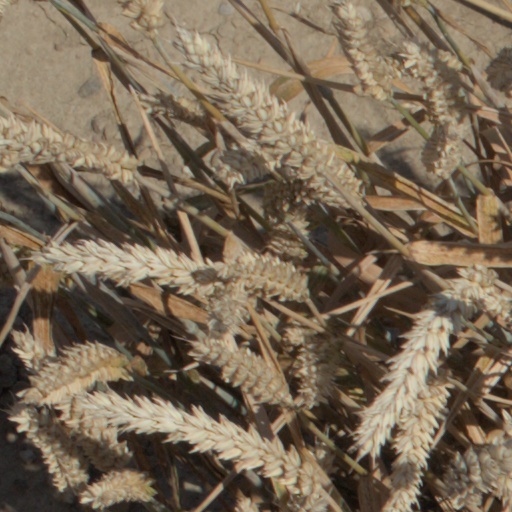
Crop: wheat